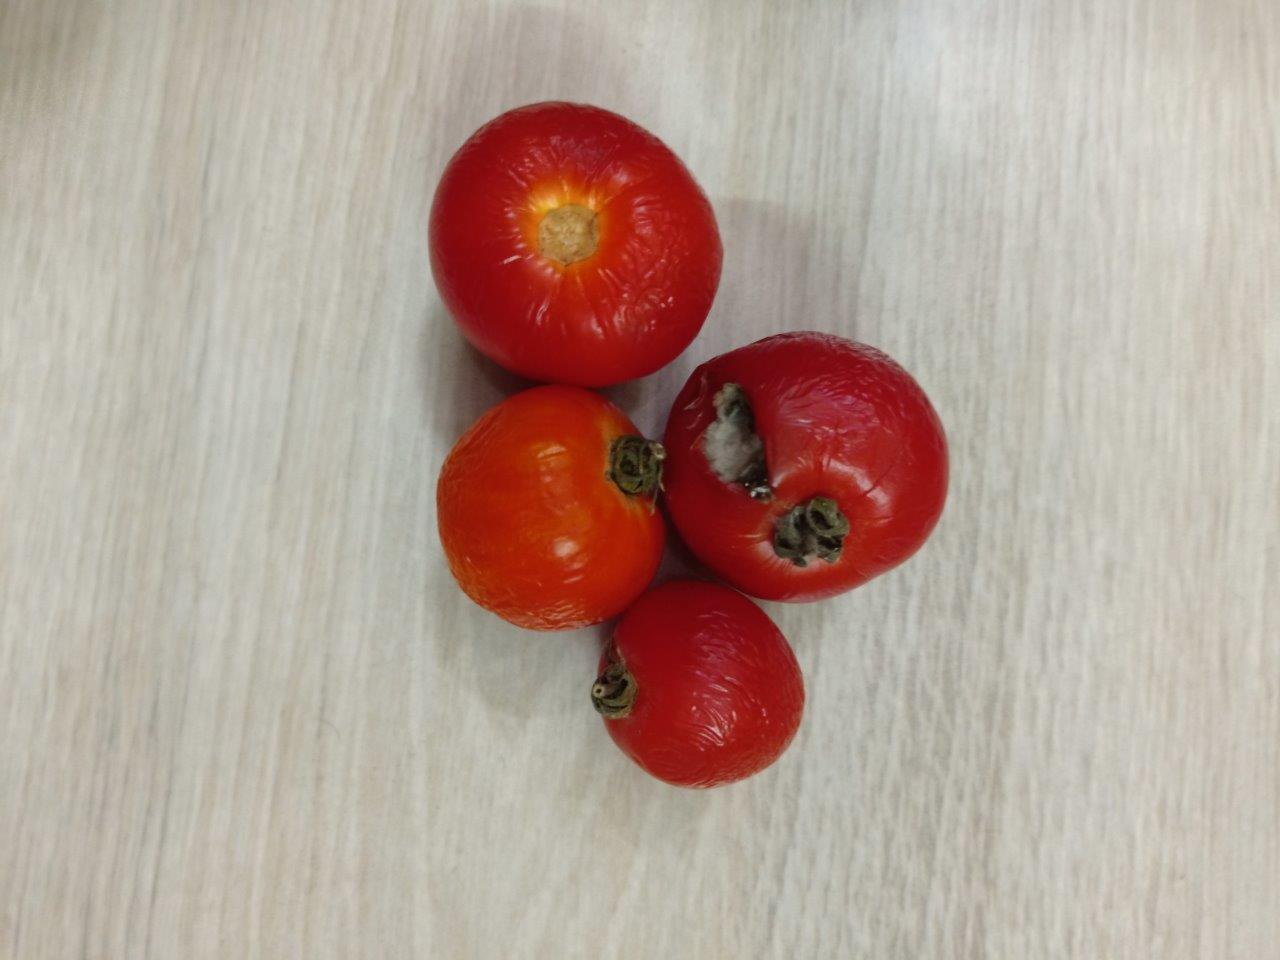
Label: Rotten